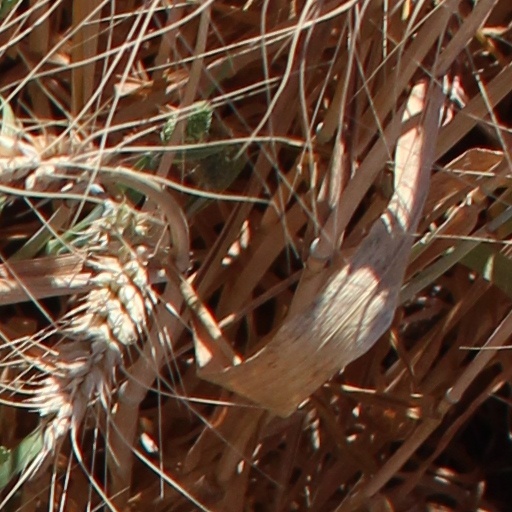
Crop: wheat